Fiete Sykora

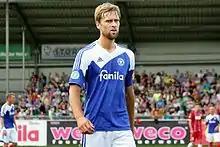
Fiete Sykora in 2013

Fiete Sykora (born 16 September 1982) is a retired German footballer who played as a striker.